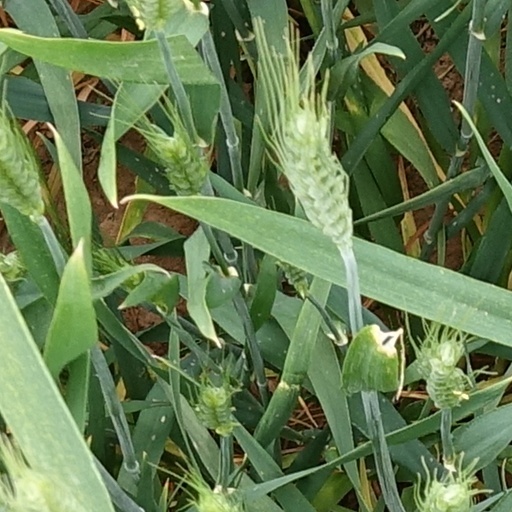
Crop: wheat